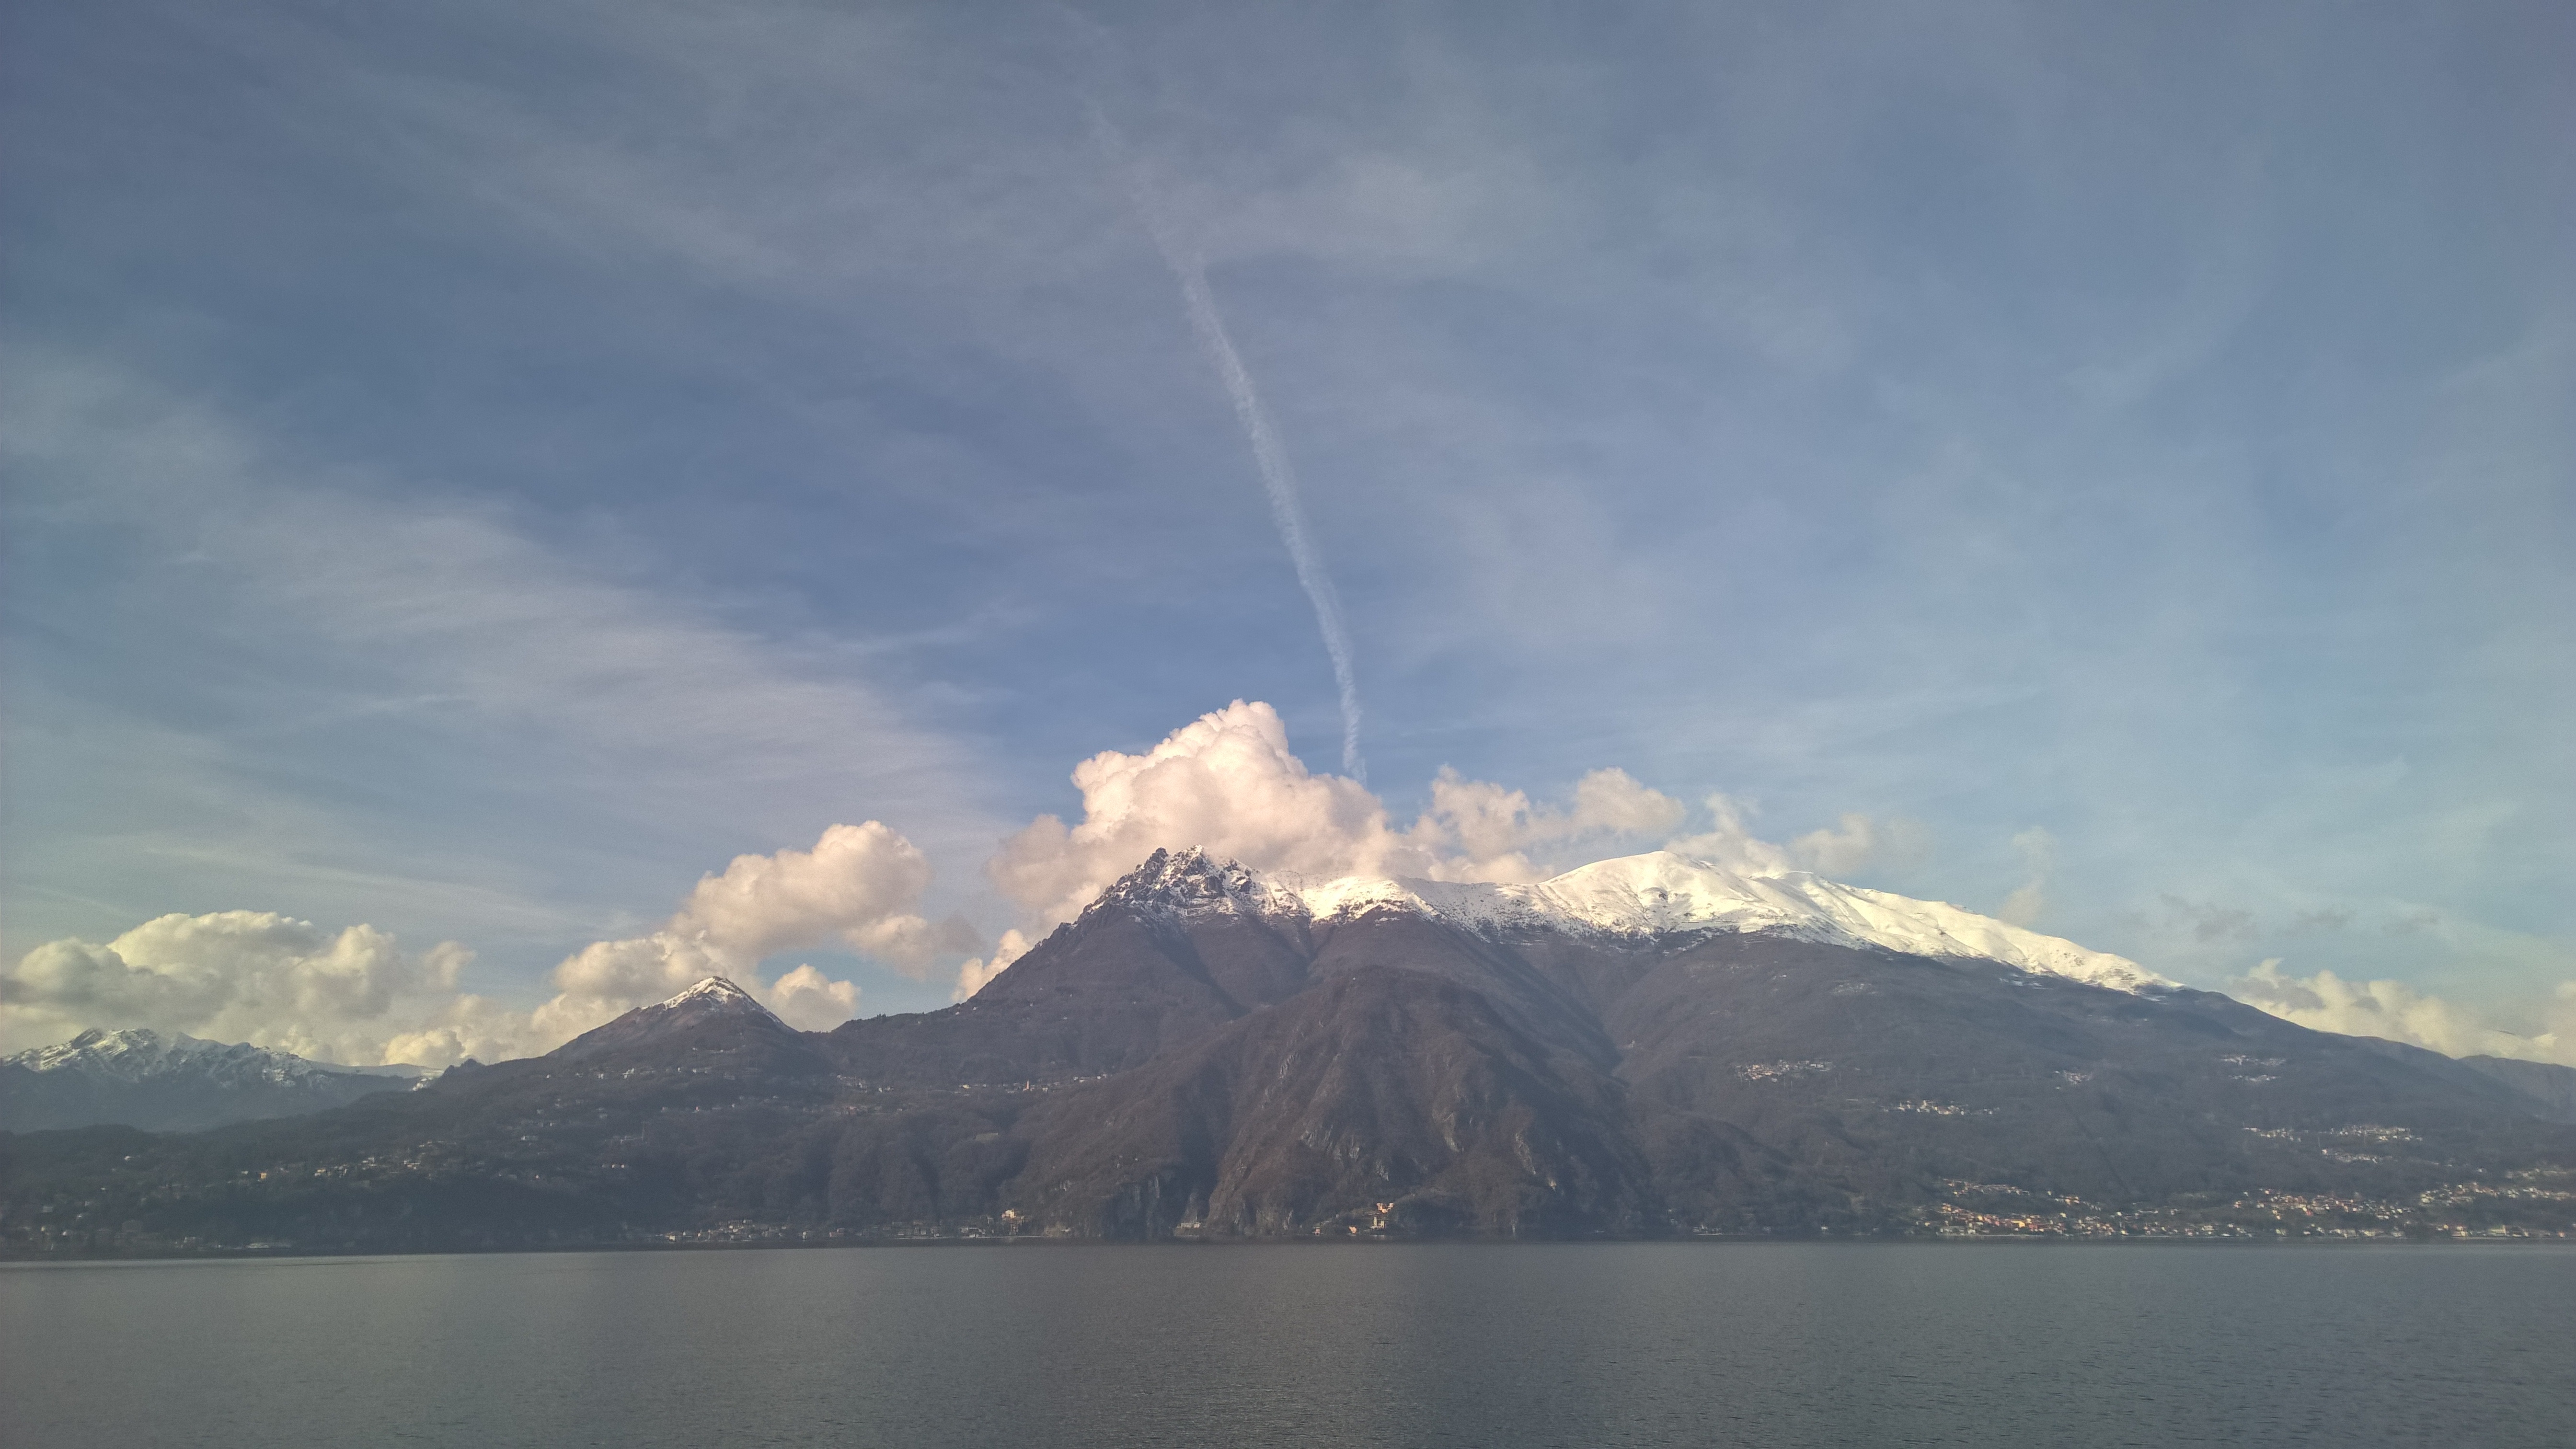
mountain, snow, cloud, lake, mountain range, fjord, loch, landform, geographical feature, atmospheric phenomenon, atmosphere of earth, mountainous landforms